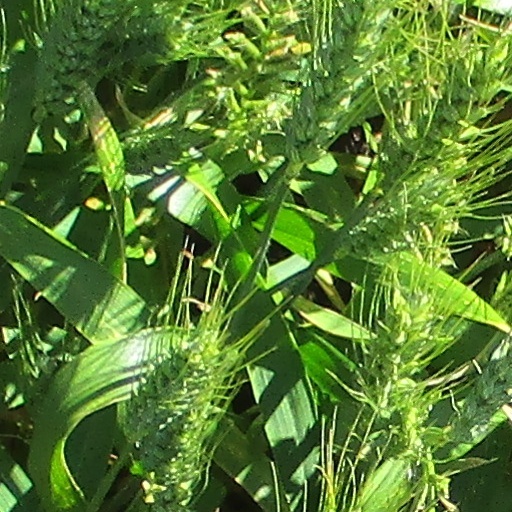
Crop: wheat